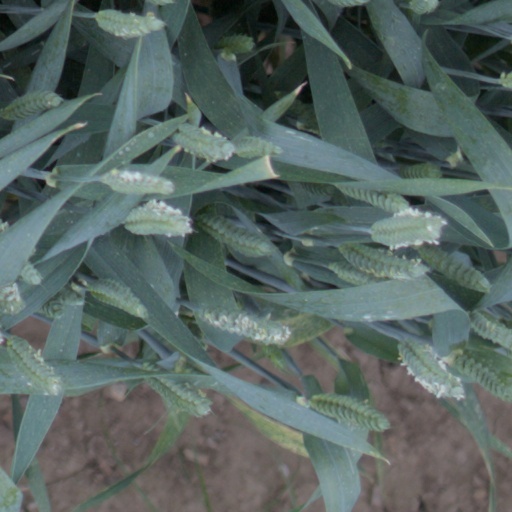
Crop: wheat